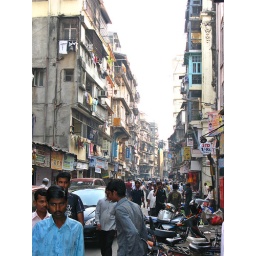
Side street near the main train station, Mumbai, India.